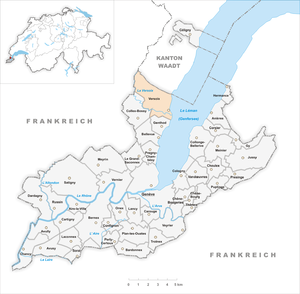
Versoix est une ville et une commune du canton de Genève située sur la rive droite du Léman.